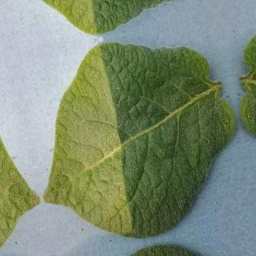
Etiqueta: Sana